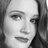
Emotion: neutral